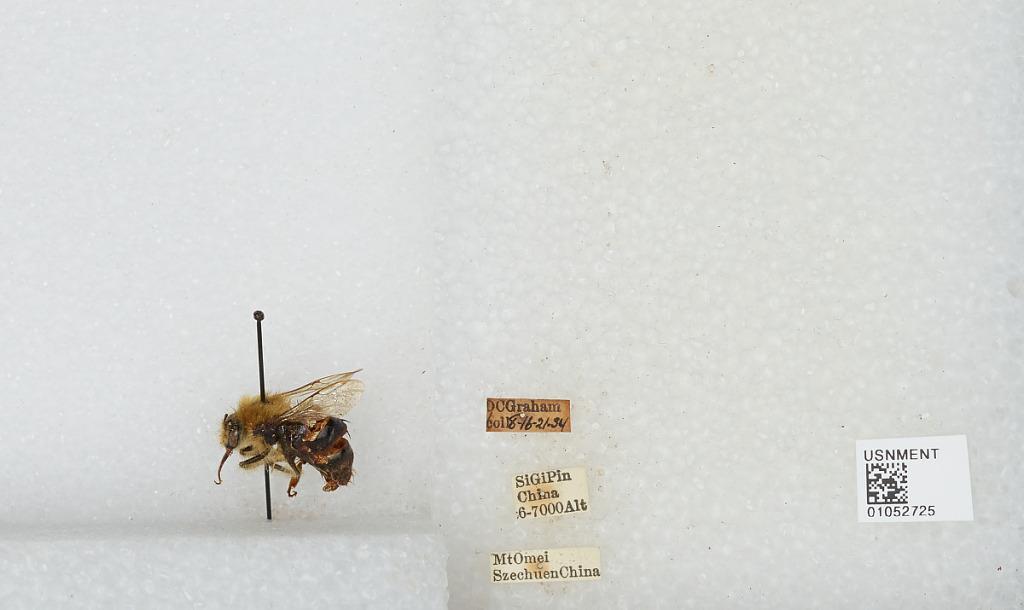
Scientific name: Bombus sp.
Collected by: D. Graham
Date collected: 1934-8-16
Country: China
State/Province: Sichuan
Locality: Si Gi Pin, Mount Emei